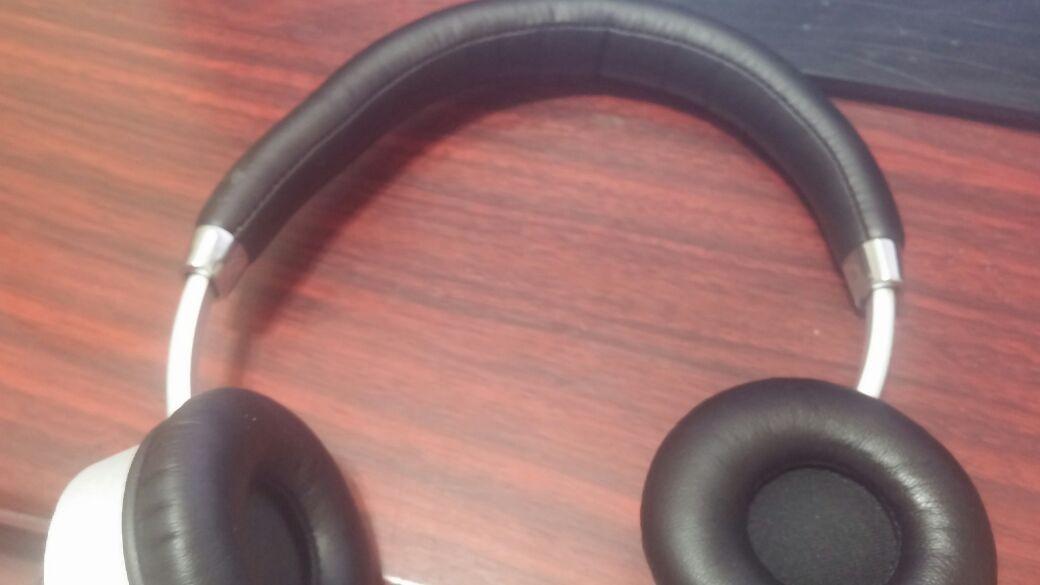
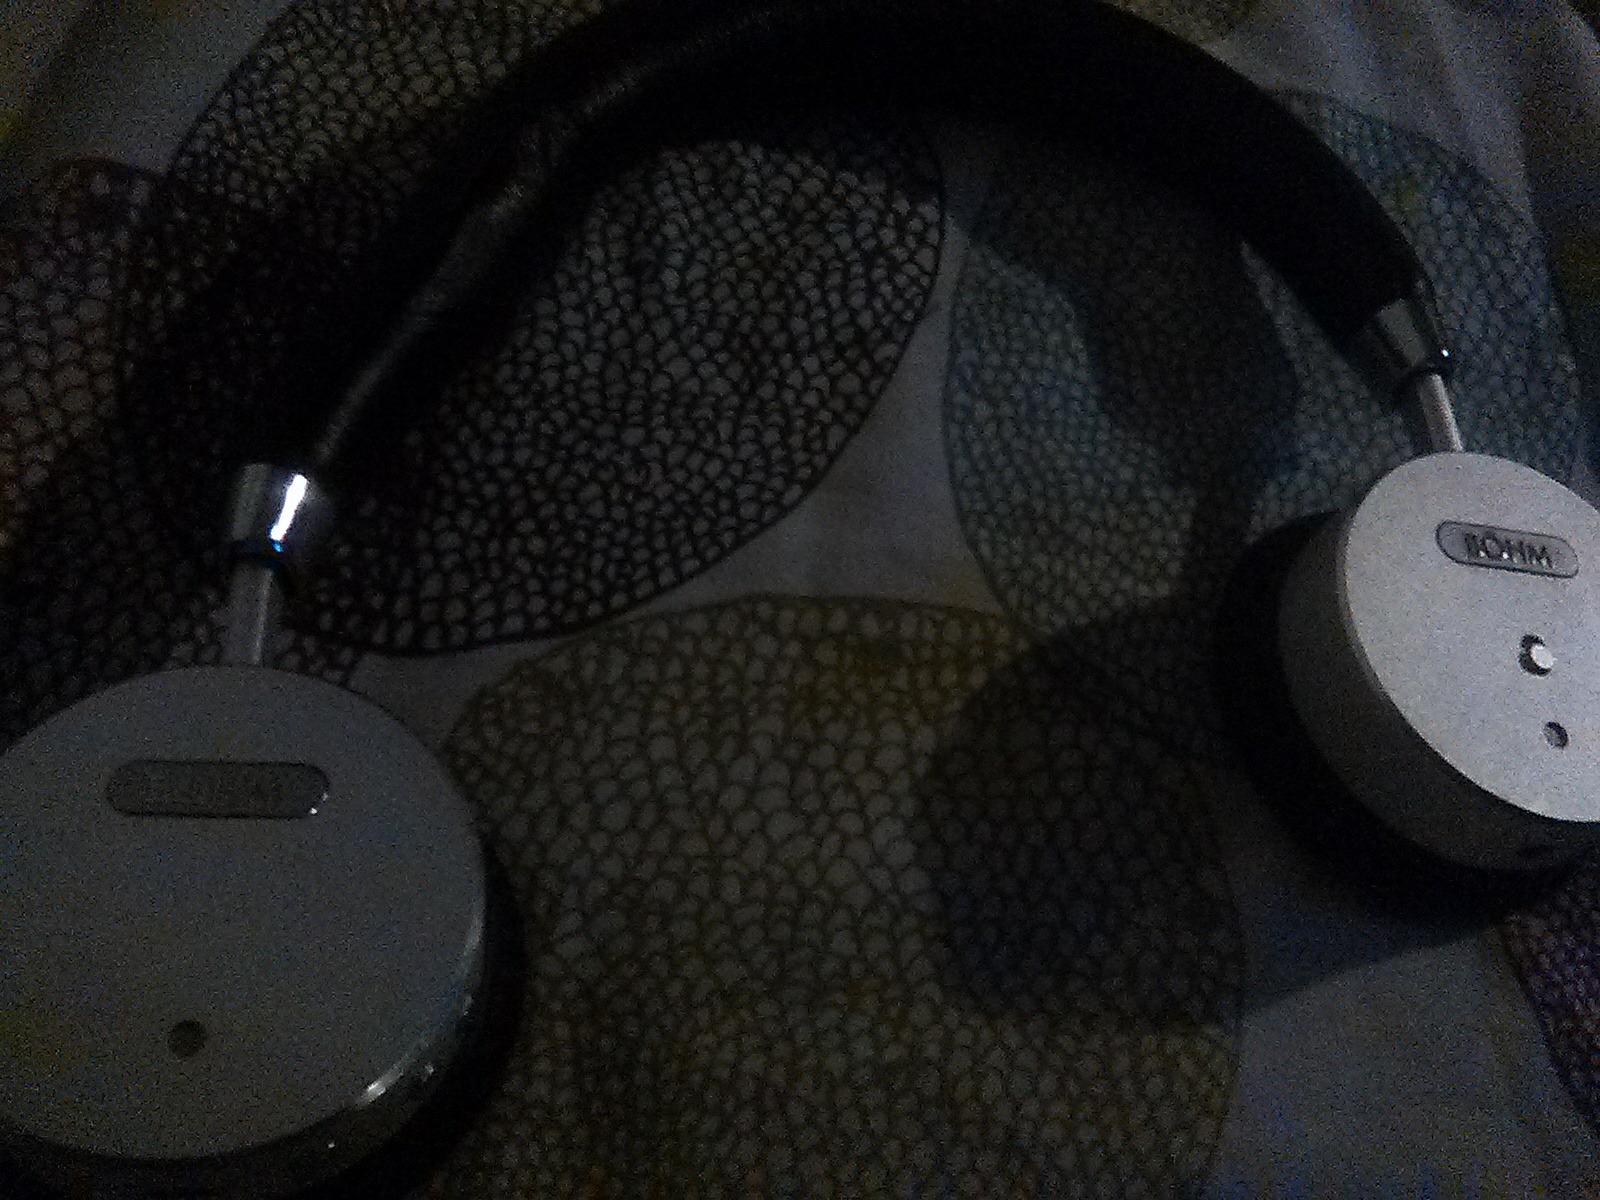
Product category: headphones
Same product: yes